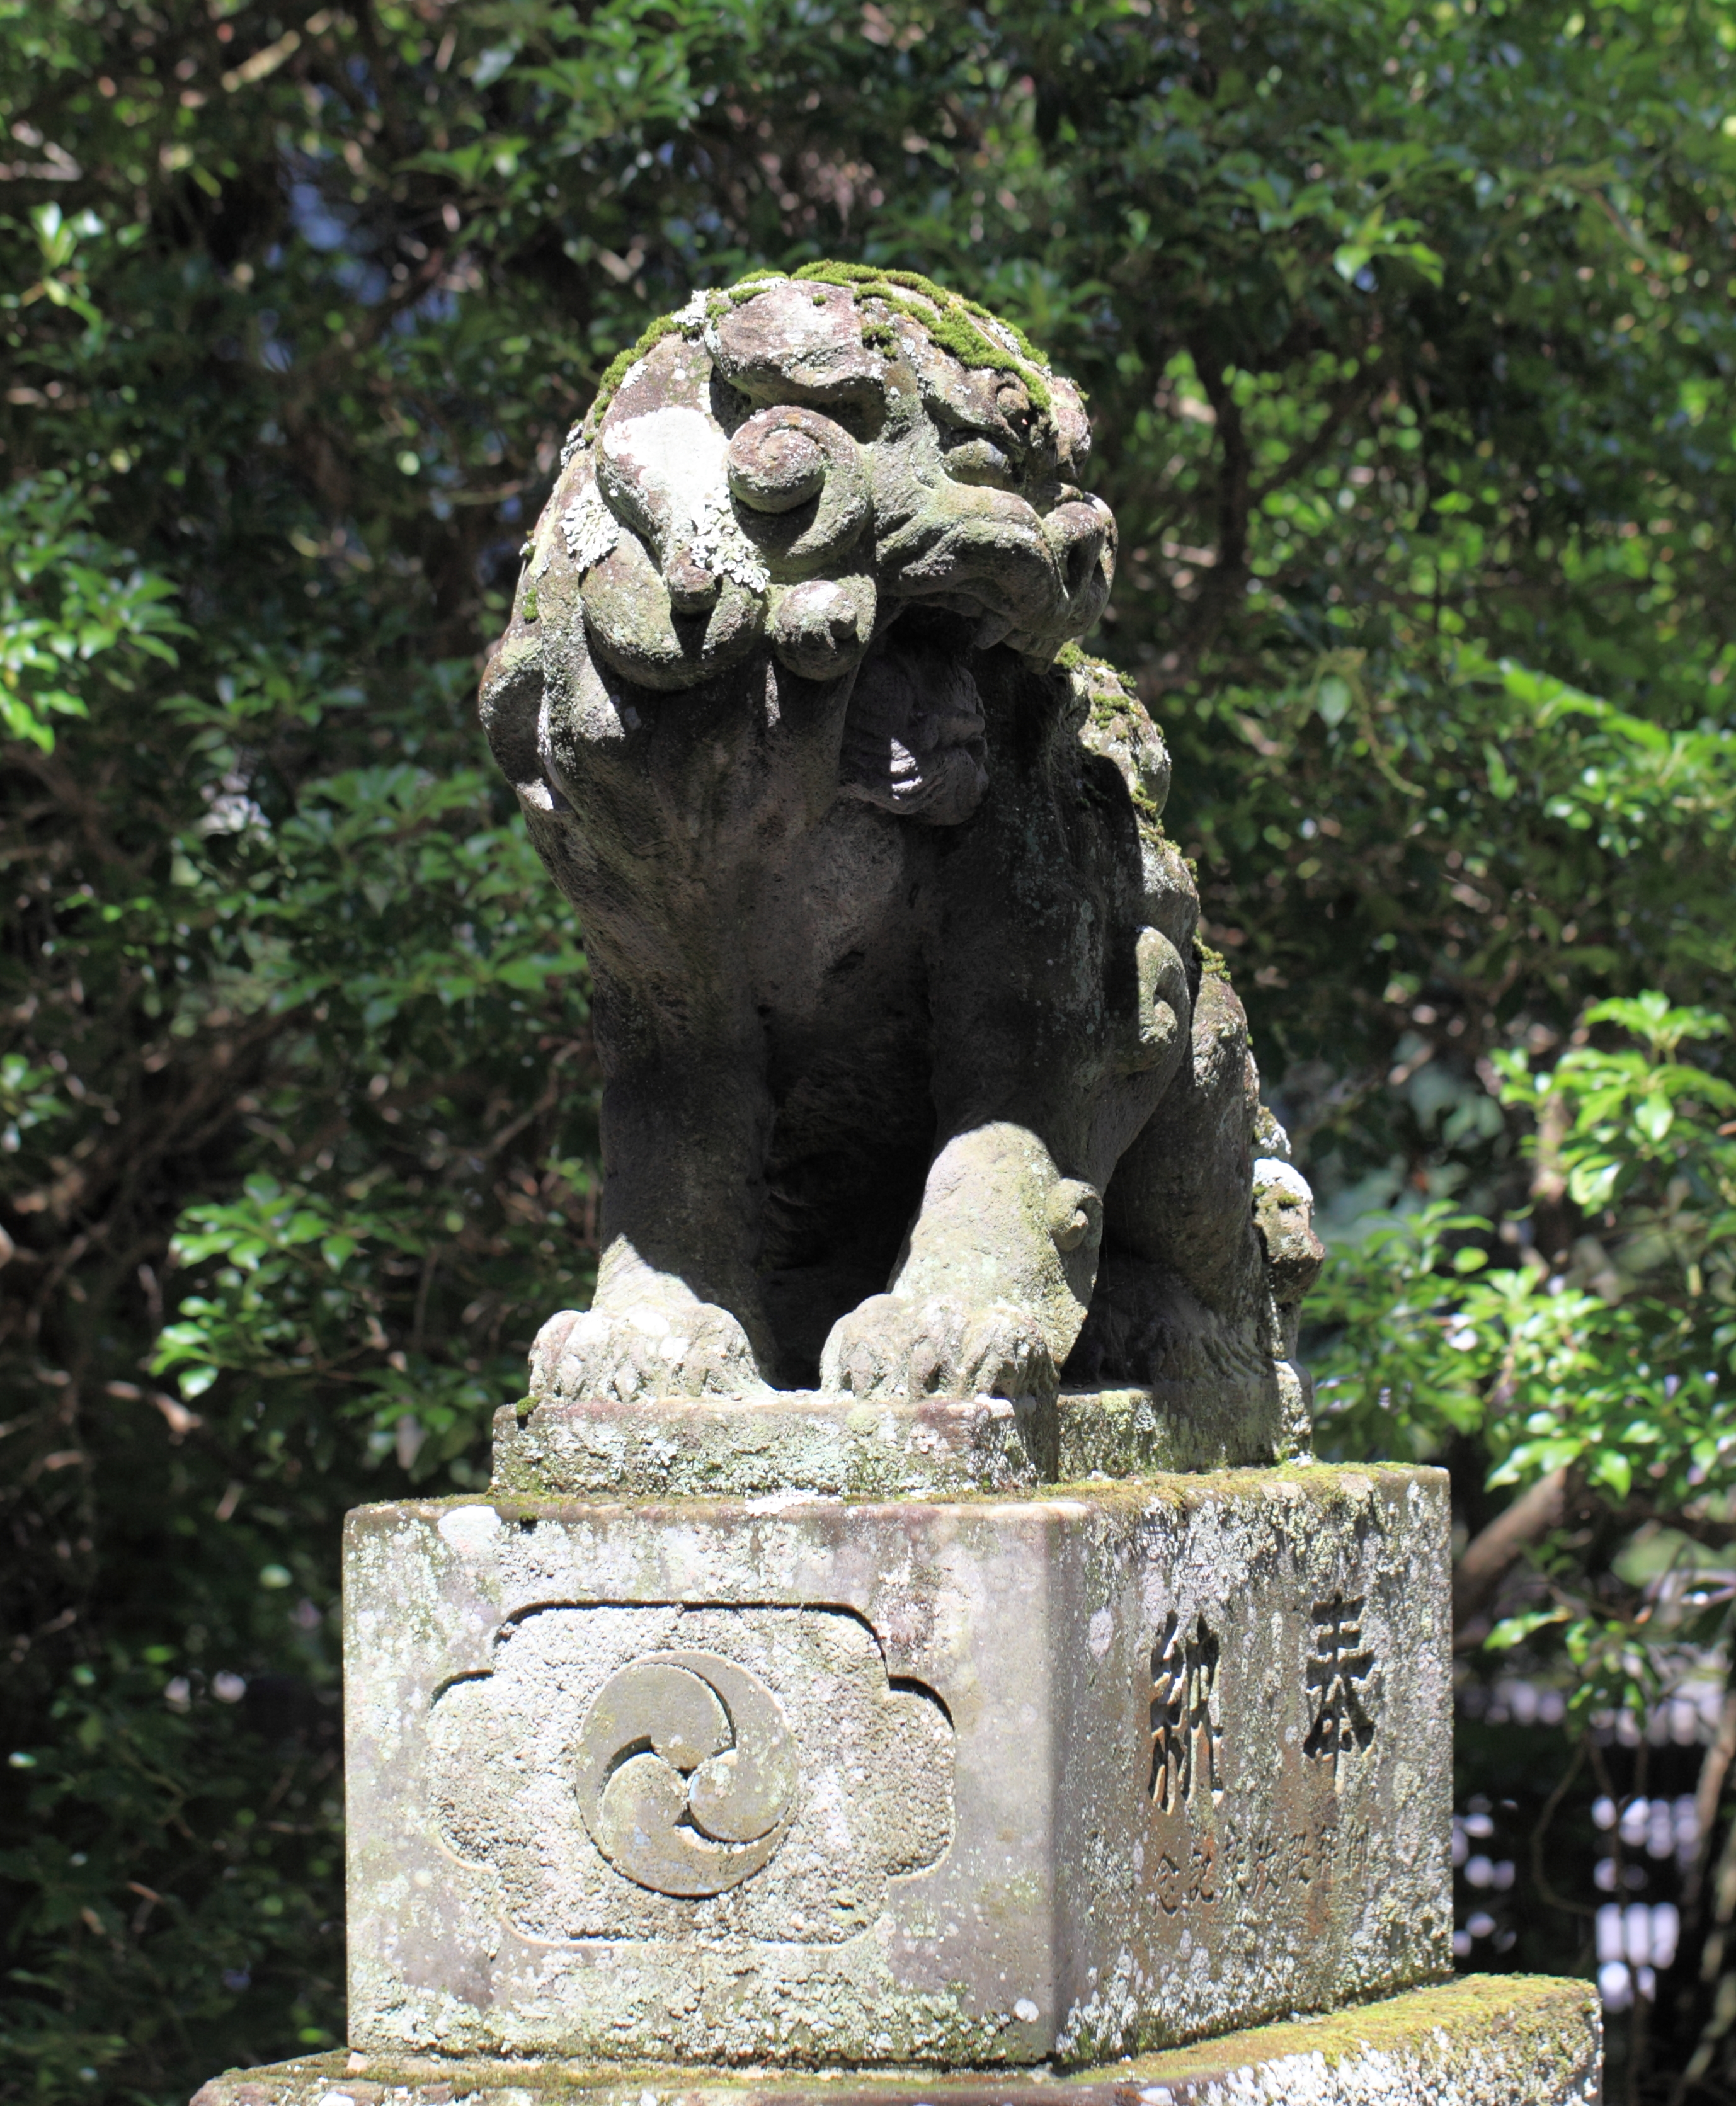
monument, statue, high, sculpture, memorial, art, headstone, shrine, 5d, hires, carving, markii, water feature, hi, res, resolution, imperialguardianlion, shiobarahachimangu, stone carving